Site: brandenburg
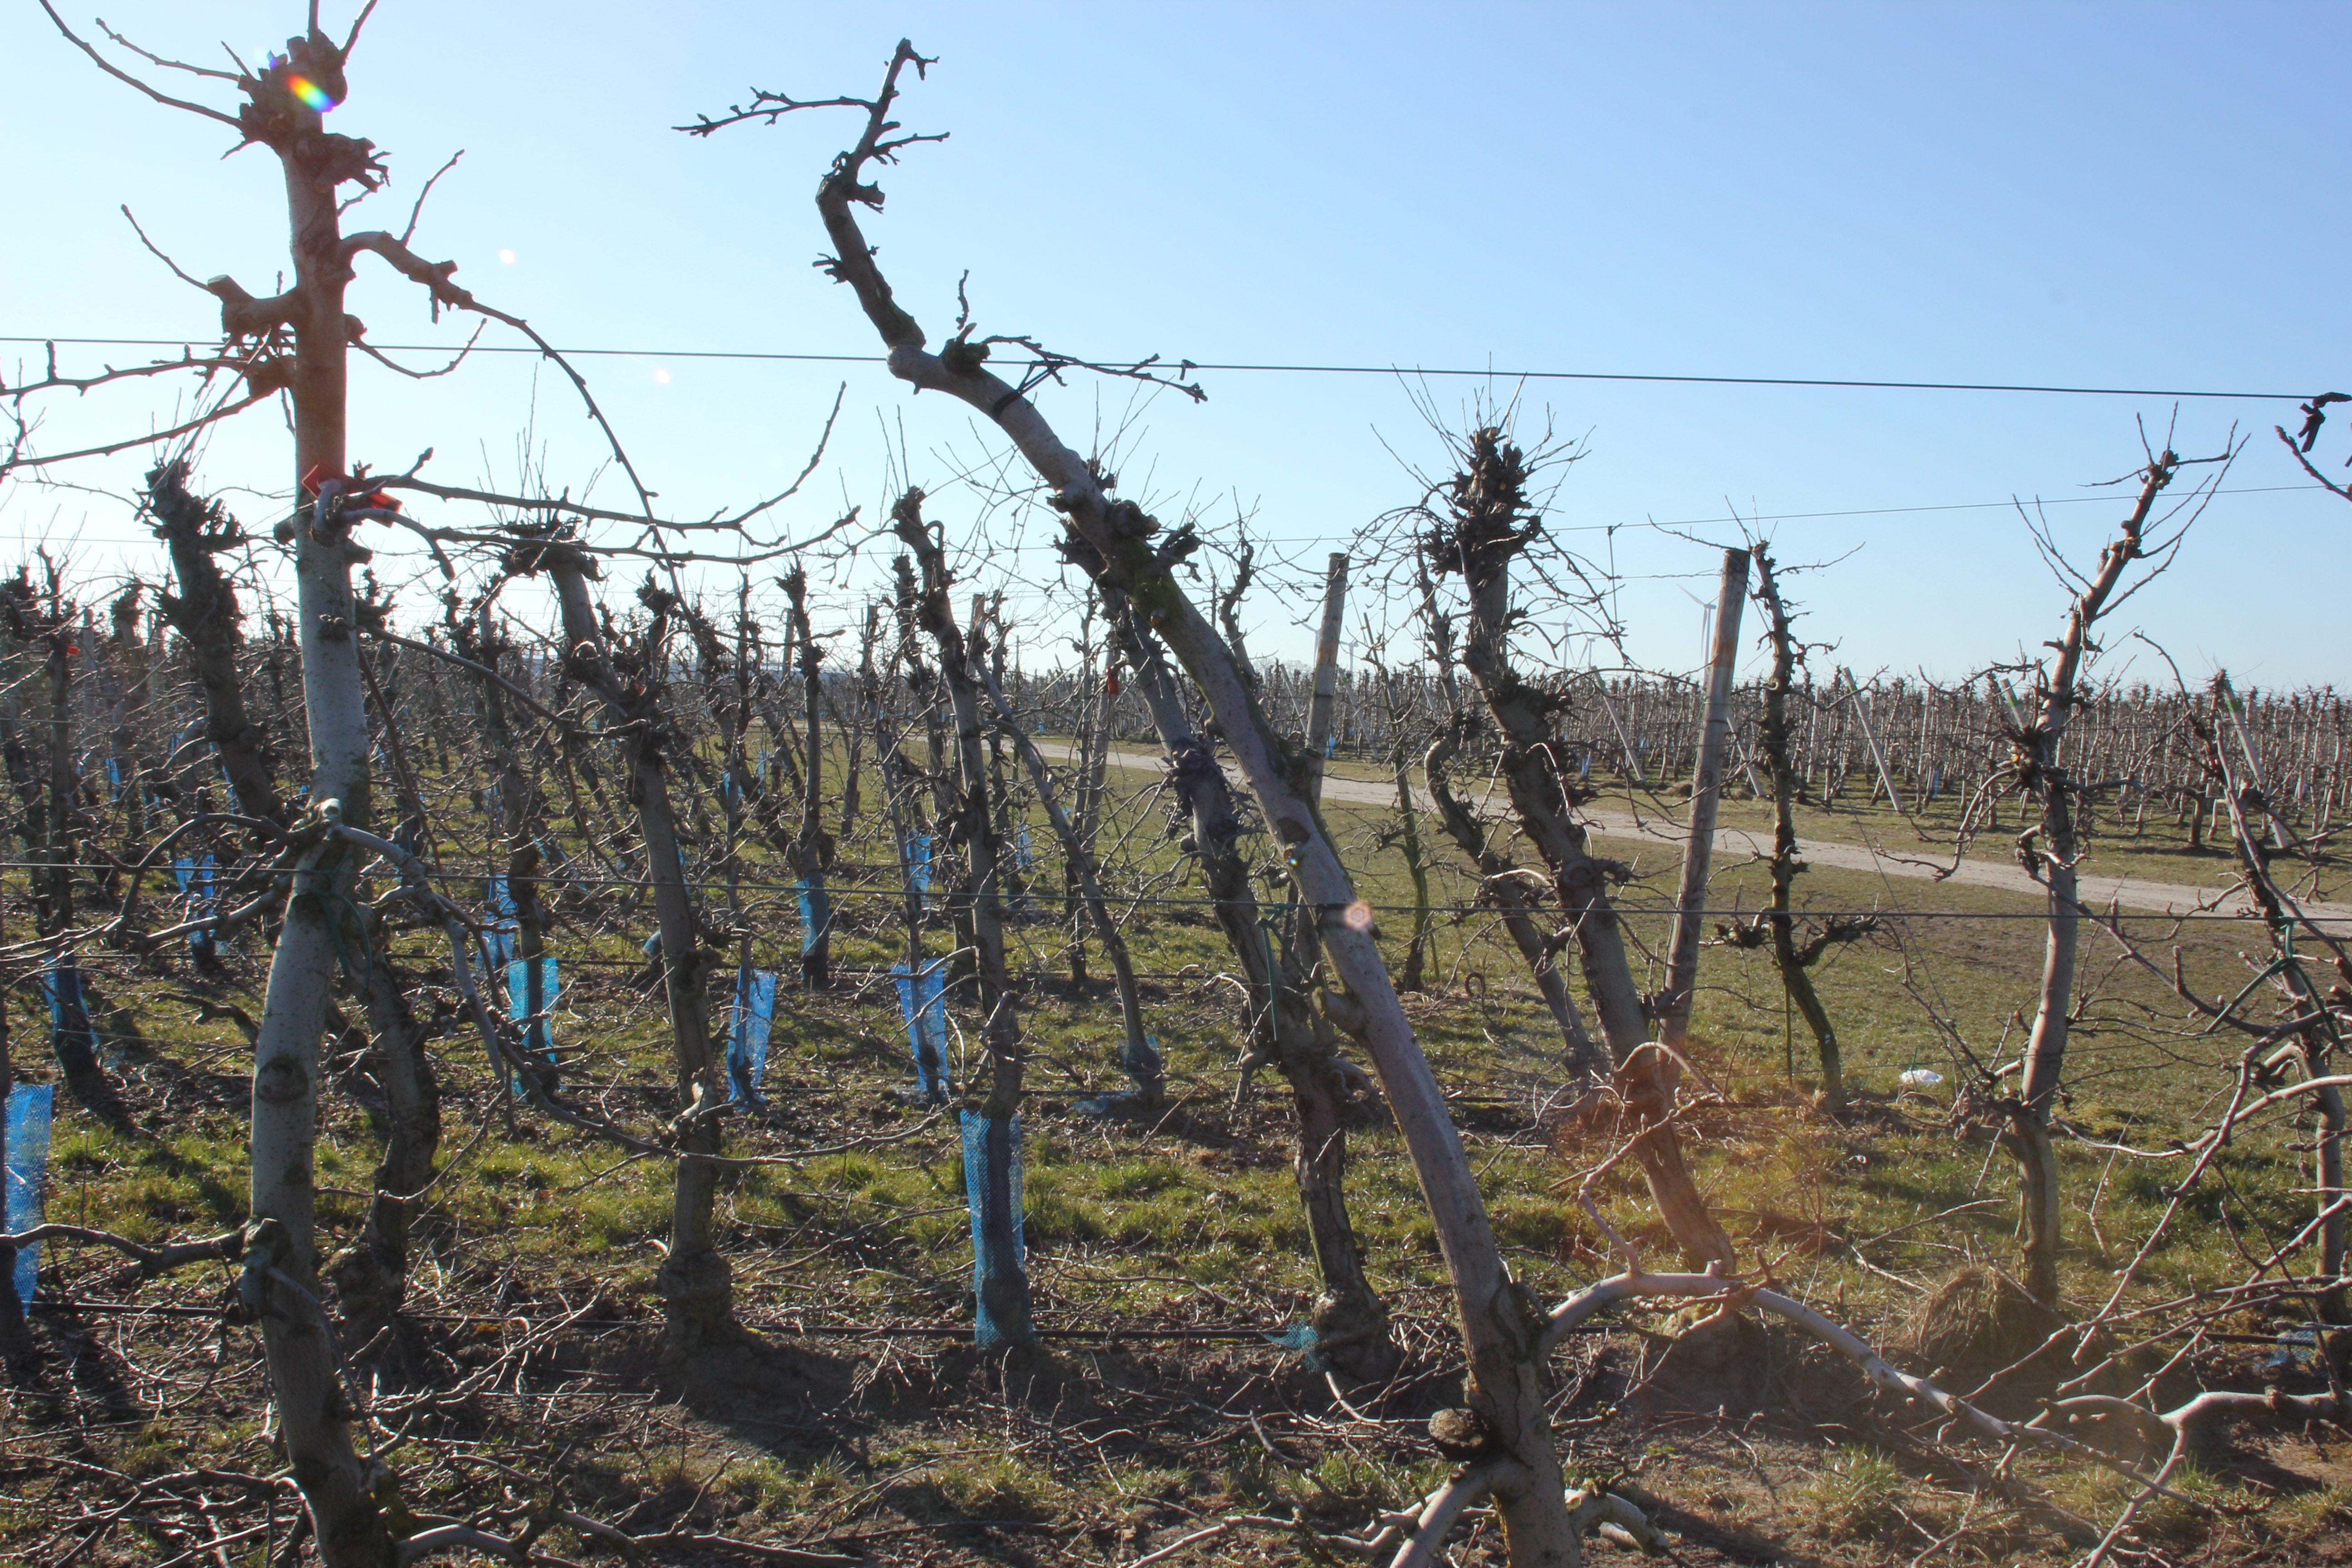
Growth stage (BBCH 03): Bud development